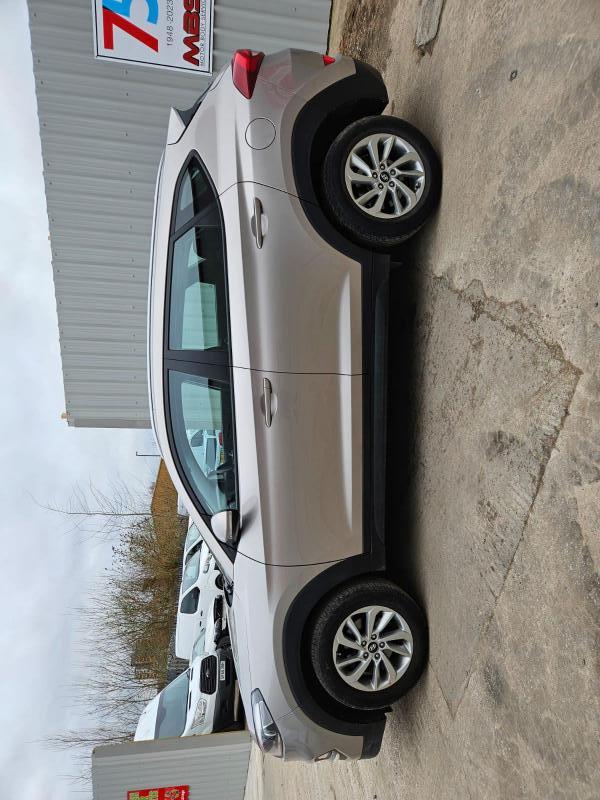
Aucun dommage détecté.
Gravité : aucun